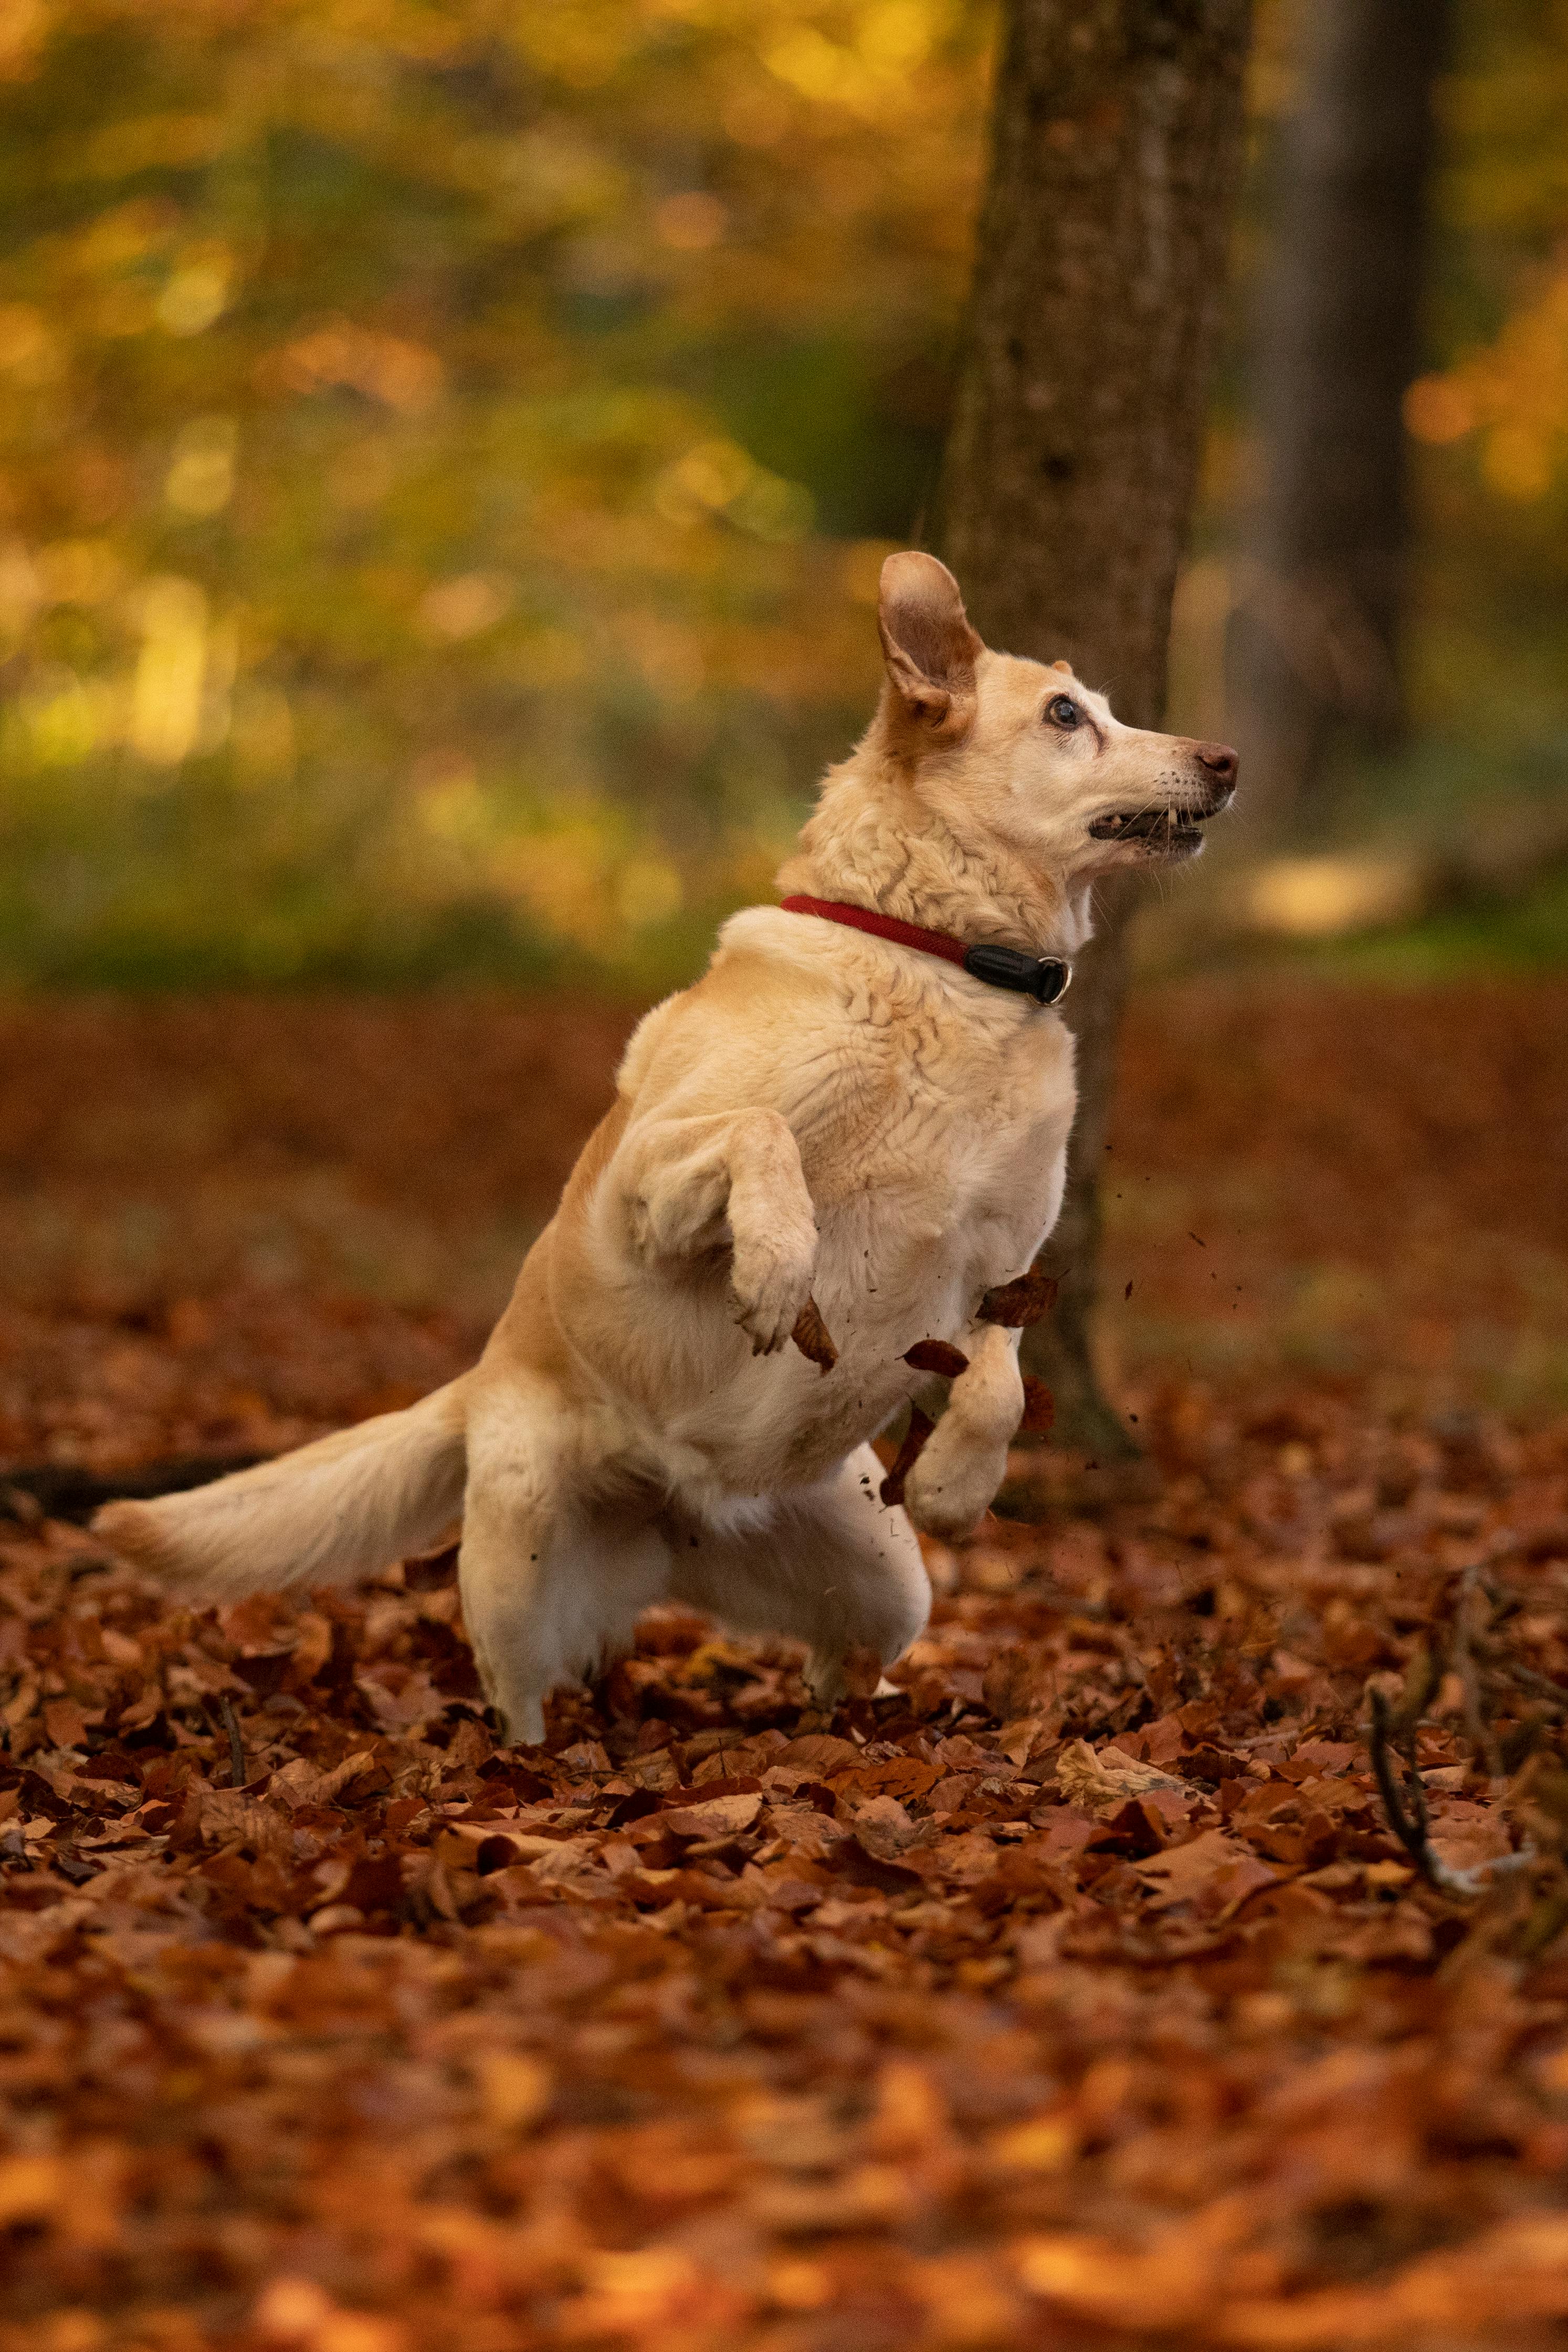
dog, carnivores, snout, working animal, canidae, herding dog, paw, tail, fur, collar, autumn, retriever, dog collar, golden retriever, Pet supply, jumping